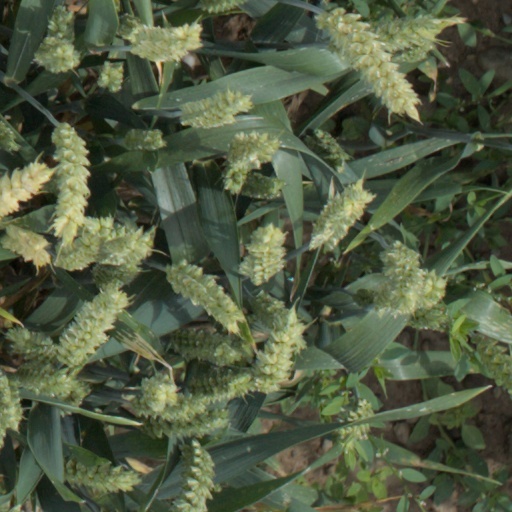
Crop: wheat